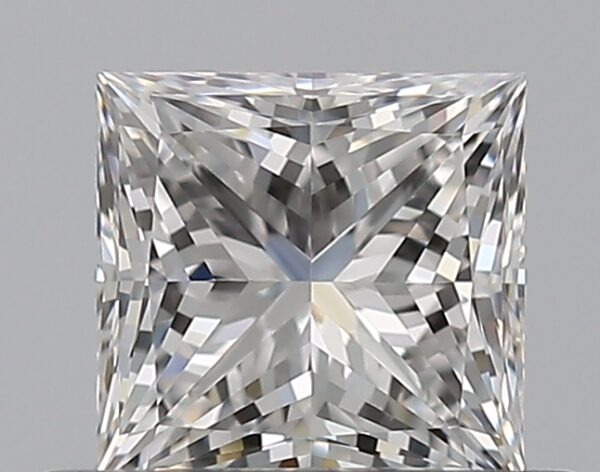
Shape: princess
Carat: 0.59
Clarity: VVS2
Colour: E
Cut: EX
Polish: EX
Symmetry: VG
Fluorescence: N
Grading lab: GIA
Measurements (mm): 4.58 x 4.45 x 3.28